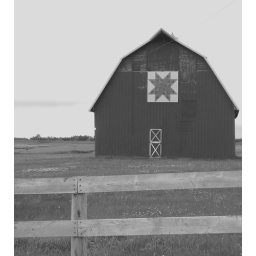
barn in black and white